Songs and Bullets

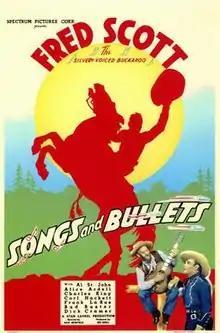
Theatrical release poster

Songs and Bullets is a 1938 American Western film directed by Sam Newfield and written by George H. Plympton and Joseph O'Donnell. The film stars Fred Scott, Al St. John, Alyce Ardell, Charles King, Karl Hackett, Frank LaRue, Richard Cramer and Budd Buster. The film was released on May 15, 1938, by Spectrum Pictures.